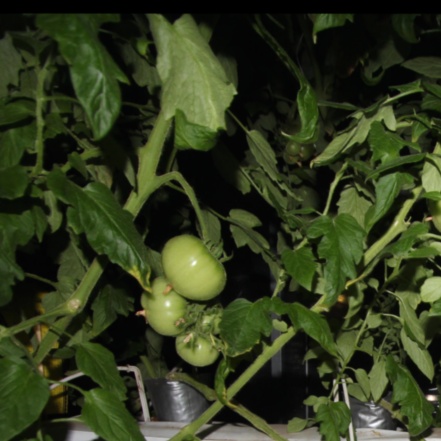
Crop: tomato